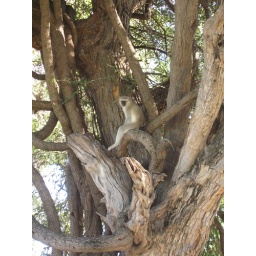
Vervet monkey in a tree